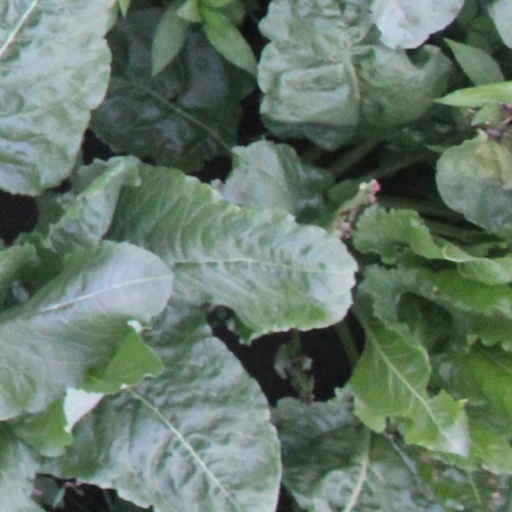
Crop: sugar beet